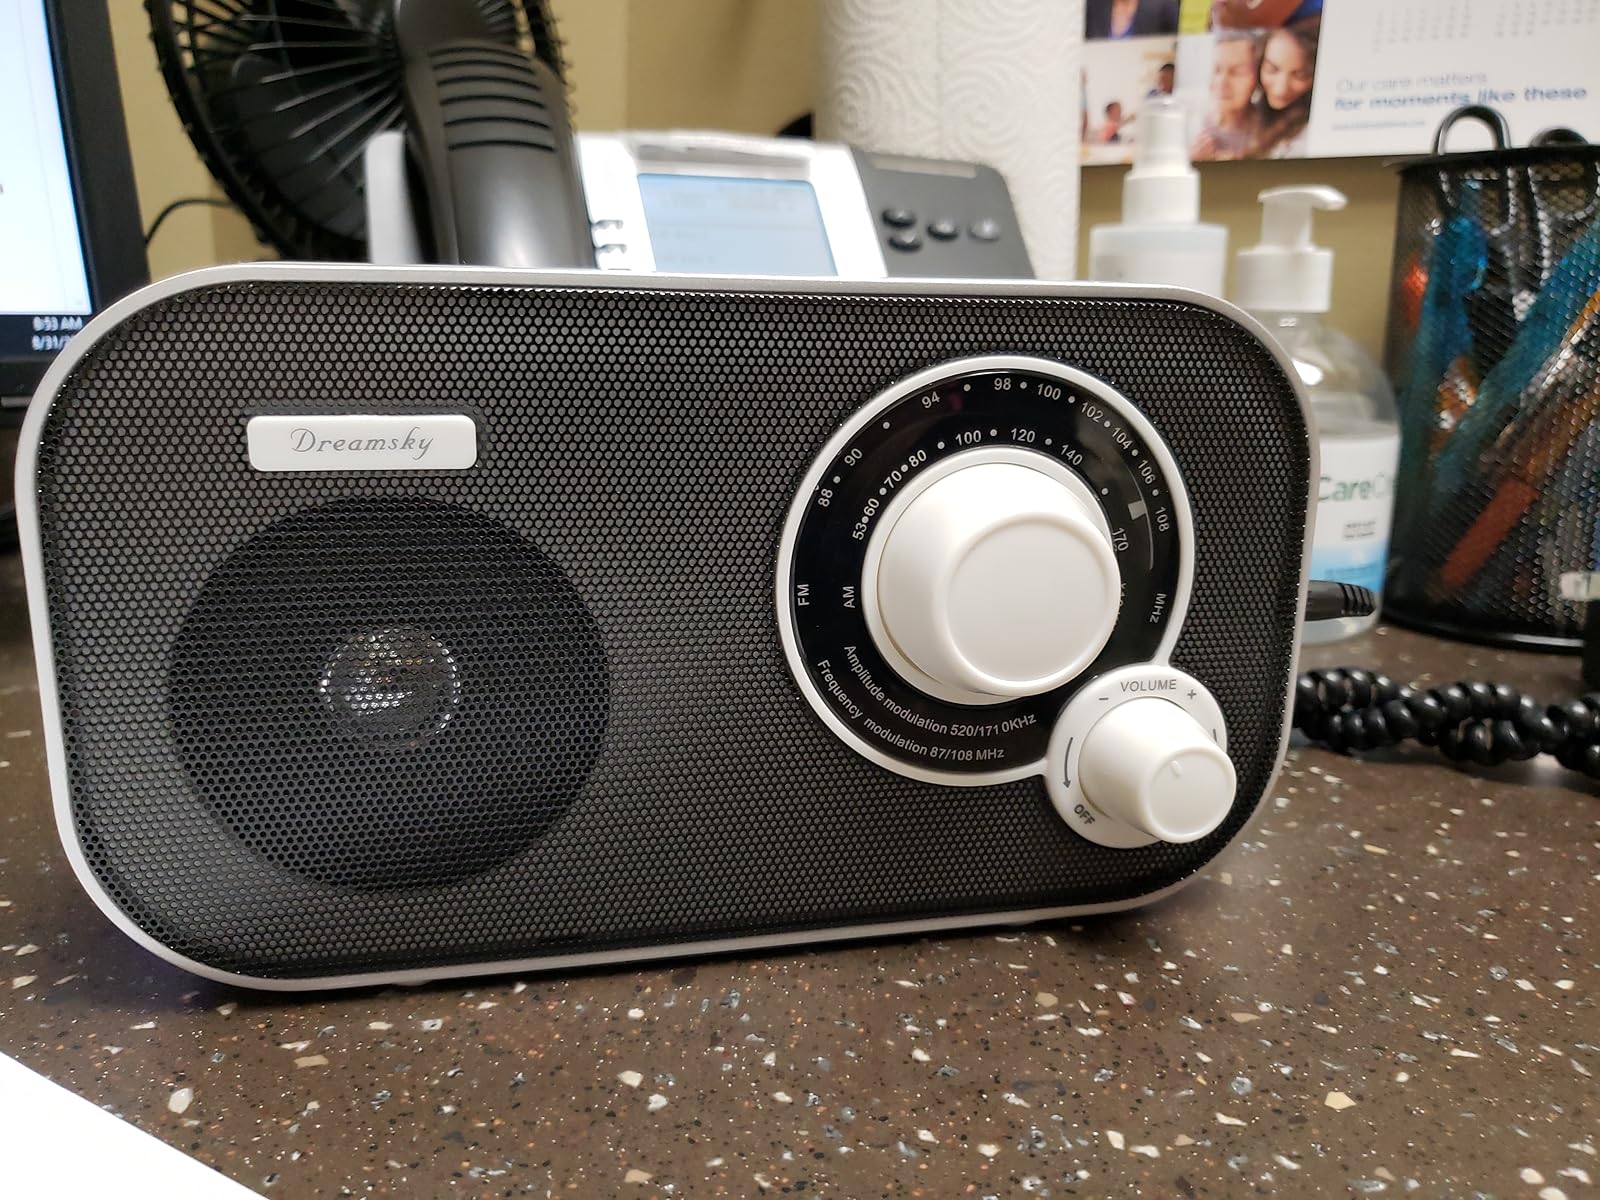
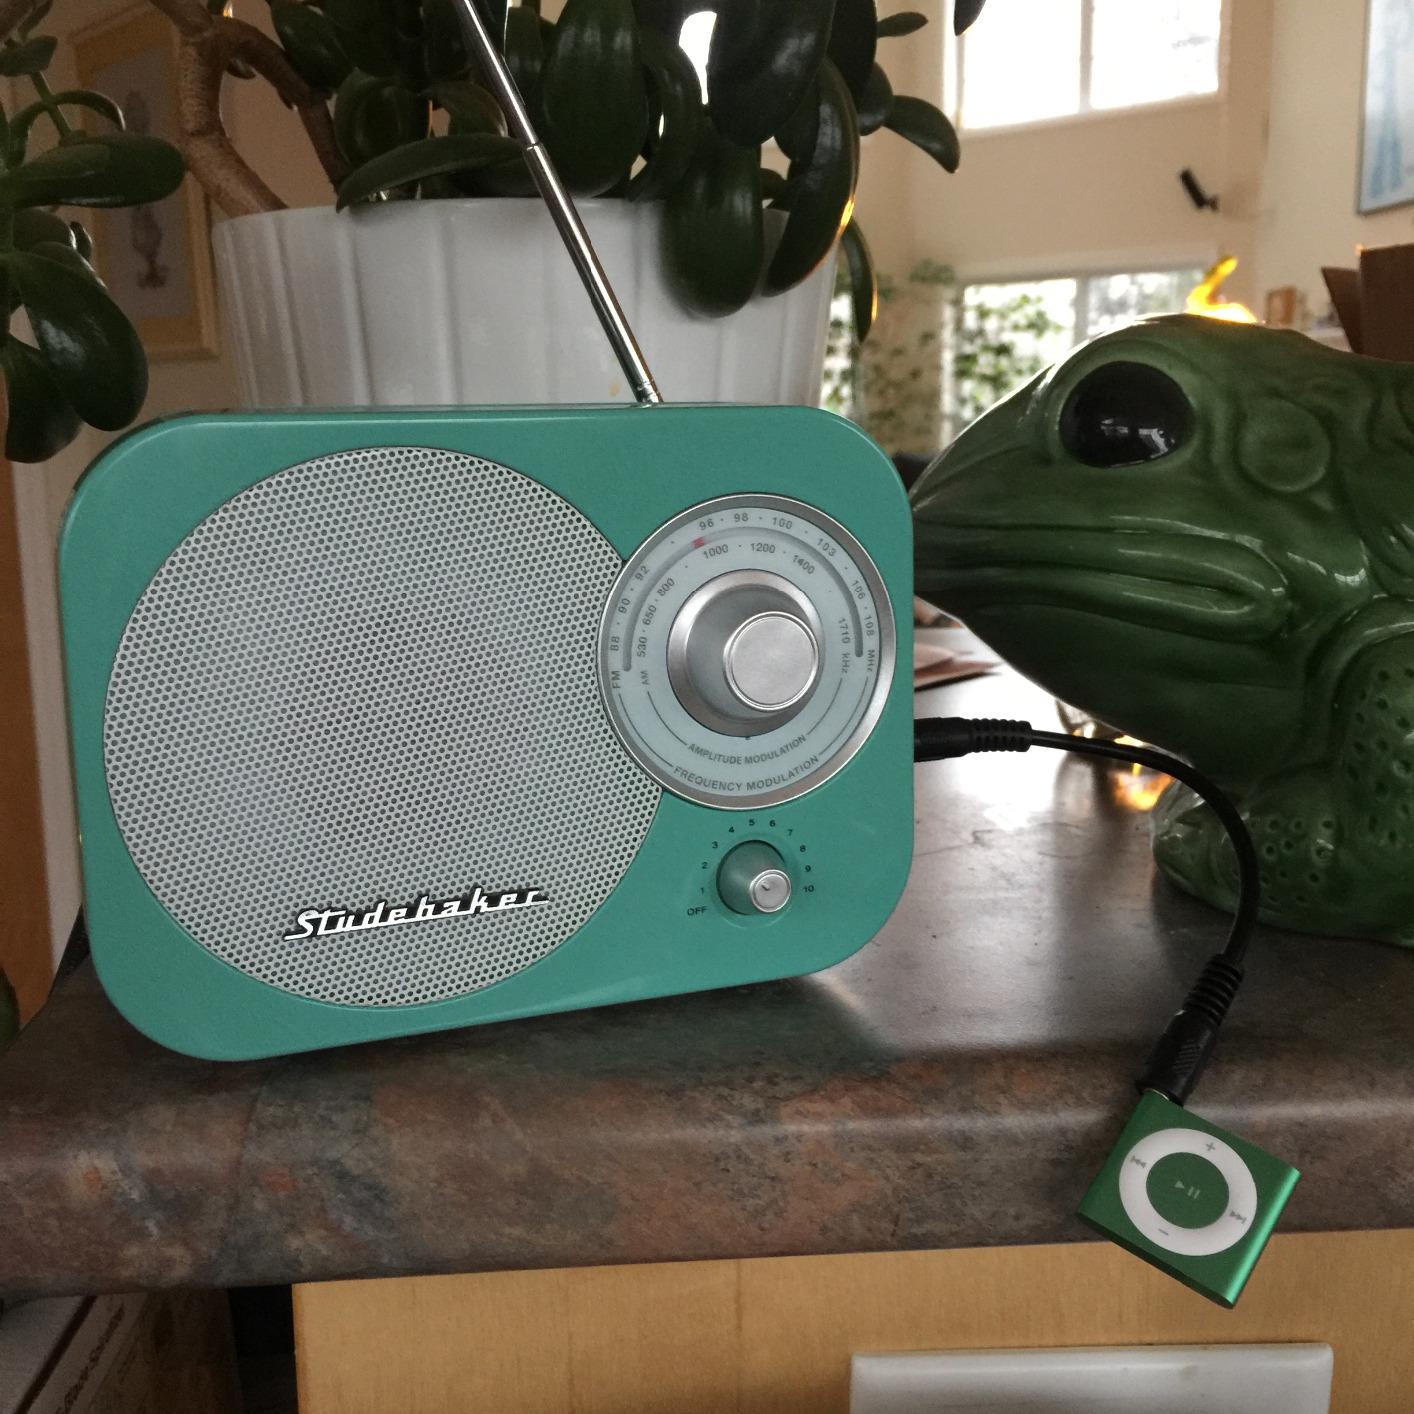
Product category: radio
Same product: no